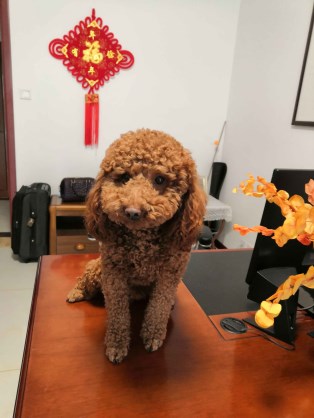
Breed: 7449-n000128-teddy